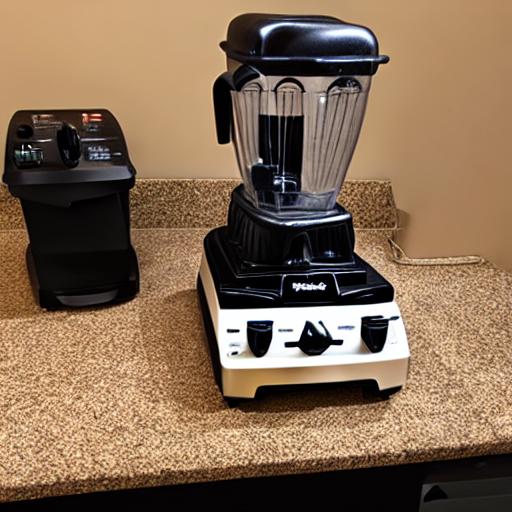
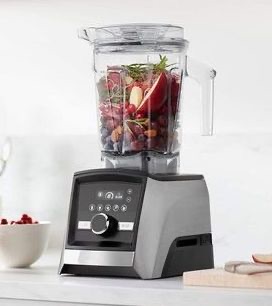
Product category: items_blender
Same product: no